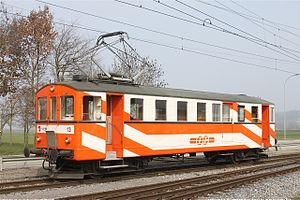
Automotrice BDe 4/4 13 de la compagnie Travys (chemin de fer Orbe-Chavornay) aux Granges (Orbe).
La société anonyme des Usines de l'Orbe est une ancienne entreprise suisse de production d'électricité et de transport ferroviaire ayant exploité, durant les XIXᵉ, XXᵉ et XXIᵉ siècles, la ligne de chemin de fer Orbe-Chavornay, dans la plaine de l'Orbe.
Les Transports Vallée de Joux, Yverdon-les-Bains, Sainte-Croix, appelés communément TRAVYS, est une entreprise de transport Suisse desservant le nord du canton de Vaud. Le siège social est situé à Yverdon-les-Bains au-dessus du dépôt de la ligne Yverdon - Sainte-Croix et du dépôt bus.